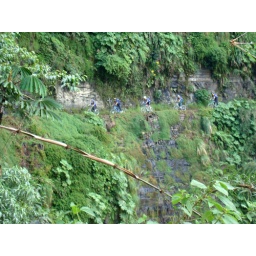
Death Road - The most dangerous road in the world (for cars or if your bike breaks)